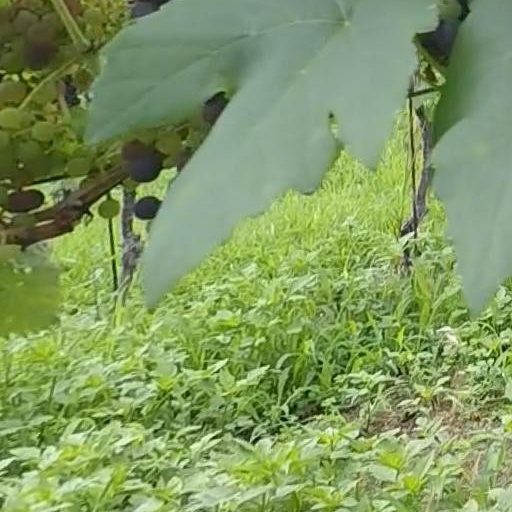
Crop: grape